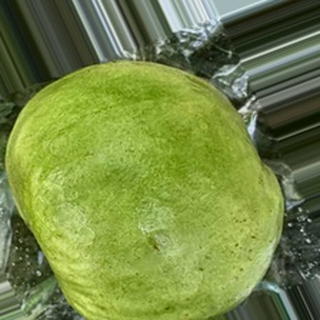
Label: healthy_guava